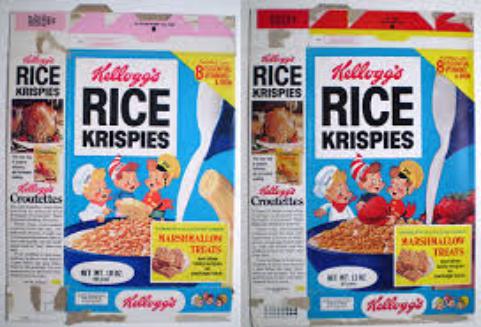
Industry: Food